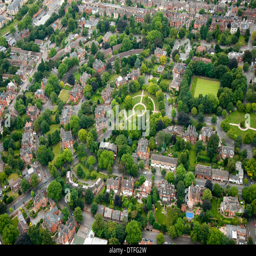
aerial shot of the area